Rita Brondi

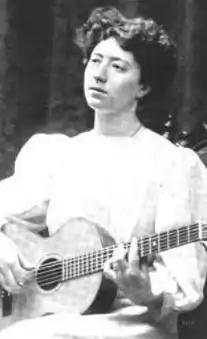

Maria Rita Brondi (5 July 1889 – 1 July 1941) was an Italian guitarist, lutenist, singer, composer, and music historian. She gave concerts throughout Europe as a guitarist and singer, conducted research on lute and guitar history, and composed guitar pieces. She was also an editor for the "Enciclopedia Italiana".